Ruaidhrí mac Raghnaill

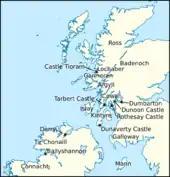
Locations relating to Ruaidhrí's life and times.

Ruaidhrí seems to have been the senior son of Raghnall mac Somhairle. Raghnall was in turn a son of Somhairle mac Giolla Brighde, King of the Isles, the common ancestor of Clann Somhairle. Another son of Somhairle was Dubhghall, eponymous ancestor of Clann Dubhghaill. Ruaidhrí was in turn the eponymous ancestor of Clann Ruaidhrí, whilst his brother, Domhnall, was the eponym of Clann Domhnaill.